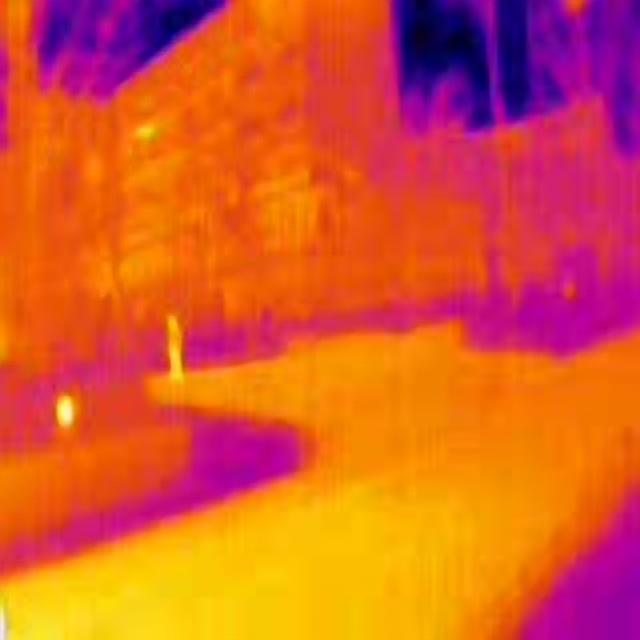
Detected objects:
label: person